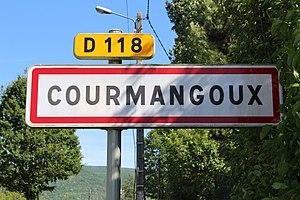
Panneau d'entrée dans Courmangoux.
Courmangoux est une commune française située dans le département de l'Ain en région Auvergne-Rhône-Alpes. Elle se trouve sur la route du Revermont qui relie Treffort-Cuisiat, le chef-lieu de canton, à Coligny. Comme beaucoup de communes de cette contrée, son habitat est assez dispersé mais elle présente la particularité d'être répartie en trois villages principaux où gravitent également de nombreux hameaux : la commune Courmangoux, Roissiat, sa carrière et son sentier Mémoire de pierre et Chevignat. On peut aussi citer entre Courmangoux et Roissiat, les hameaux de la Teppe et de la Courbatière où a vécu plusieurs années l'écrivain Bernard Clavel.